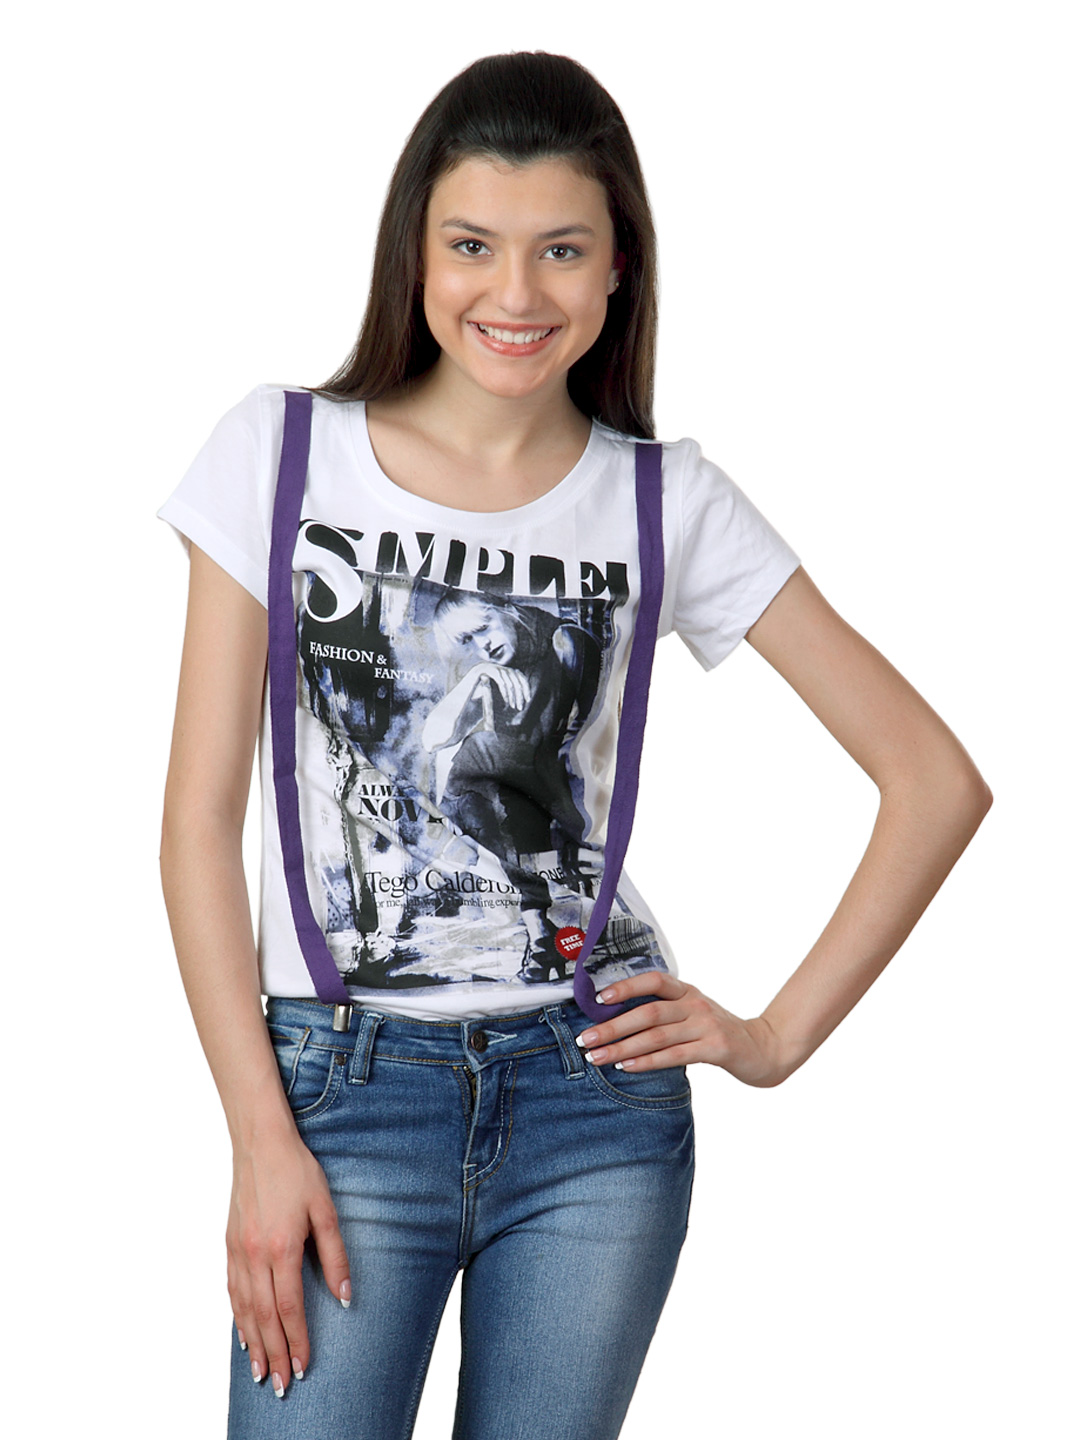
Flying Machine Women White T-shirt
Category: Apparel / Topwear / Tshirts
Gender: Women
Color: White
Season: Summer 2012
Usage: Casual